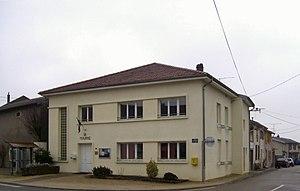
La mairie d'Omelmont
Omelmont est une commune française située dans le département de Meurthe-et-Moselle, en région Grand Est.